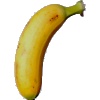
Label: Banana Lady Finger 1